Robert Hammond (electrical engineer)

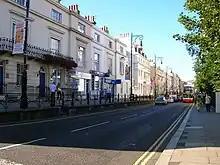
Queen's Road Brighton, showing street lights

Robert Hammond (19 January 1850, Waltham Cross – 5 August 1915, Hampstead) was an English electrical engineer who pioneered electric lighting and the generation and distribution of electrical power for lighting and other purposes.